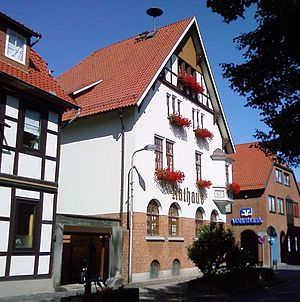
Samtgemeinde Gronau
Administrationen i Samtgemeinden ligger i rådhuset i Gronau
Gronau er et amt i den vestlige del af Landkreis Hildesheim, i den sydlige del af den tyske delstat Niedersachsen. Administrationen ligger i byen Gronau.